Cornel West 2024 presidential campaign

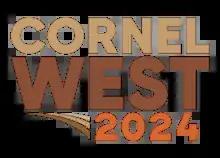
Initial campaign logo

In his announcement video, West stated that "I have decided to run for truth and justice, which takes the form of running for president of the United States as a candidate for the People's Party. I enter for the quest for truth. I enter for the quest of justice. And the presidency is just one vehicle we pursue that truth and justice." He criticized both major political parties for failing to "tell the truth about Wall Street, about Ukraine, about the Pentagon, about Big Tech."